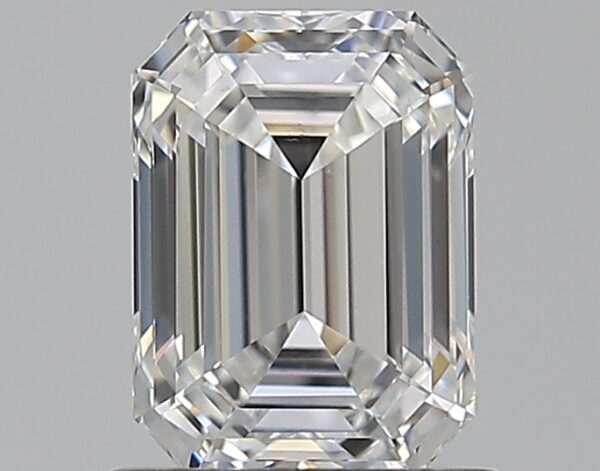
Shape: emerald
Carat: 0.9
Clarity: VS1
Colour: E
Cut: EX
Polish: EX
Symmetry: EX
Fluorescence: N
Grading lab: GIA
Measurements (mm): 6.34 x 4.62 x 3.16